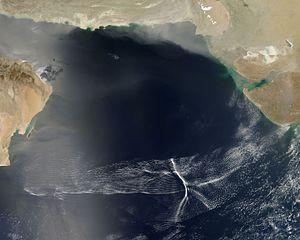
Ondes de pression au-dessus de la Mer d'Arabie
Un mascaret de pression est un phénomène météorologique qui prend la forme d'un front d'ondes de pression dans l'atmosphère terrestre se formant normalement dans une masse d'air stable à bas niveau à l'avant d'une goutte froide ou d'un front froid. Il mène généralement à la formation de nuages caractéristiques sur le front d'ondes et au sommet des ondes de gravité qui le suivent.